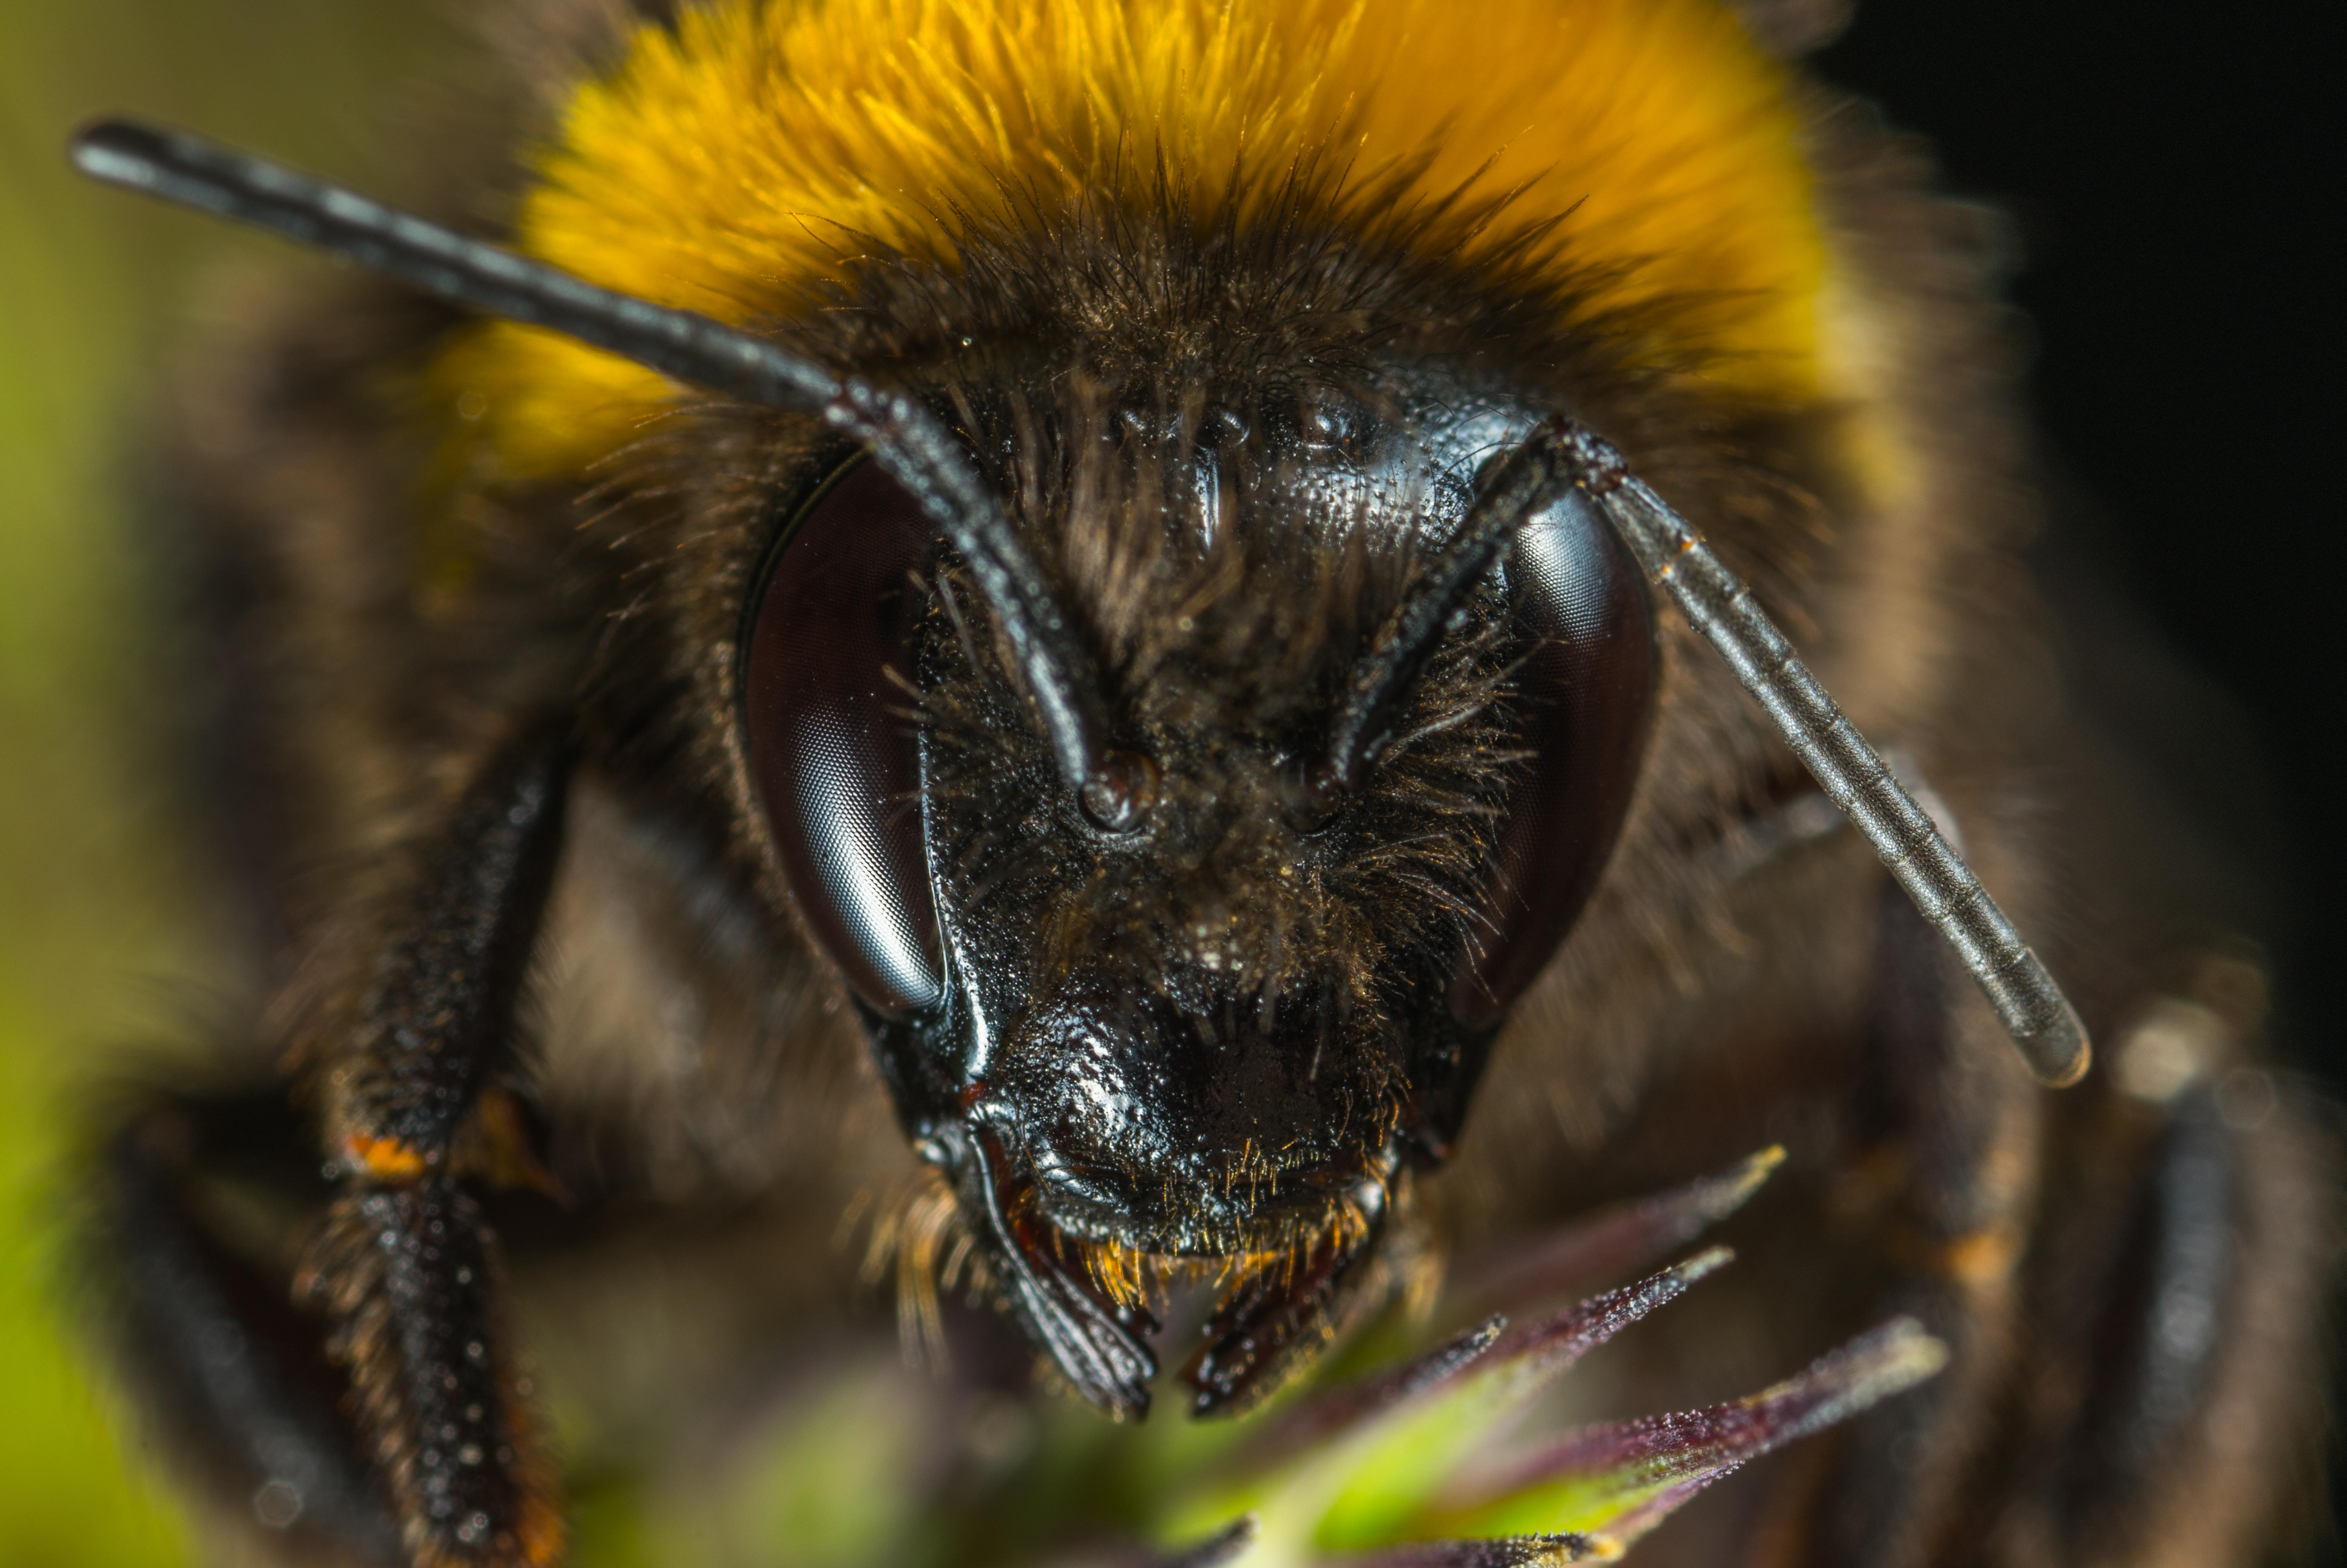
macro, insect, bumblebee, portrait, bee, honey bee, membrane winged insect, macro photography, invertebrate, close up, pollinator, arthropod, organism, hornet, wildlife, pollen, nectar, wasp